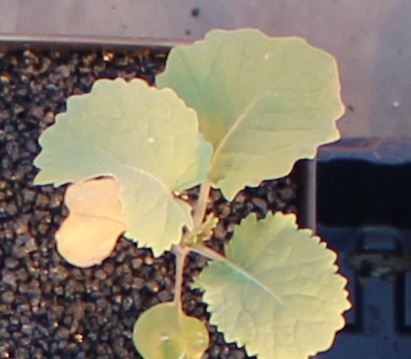
Label: Canola